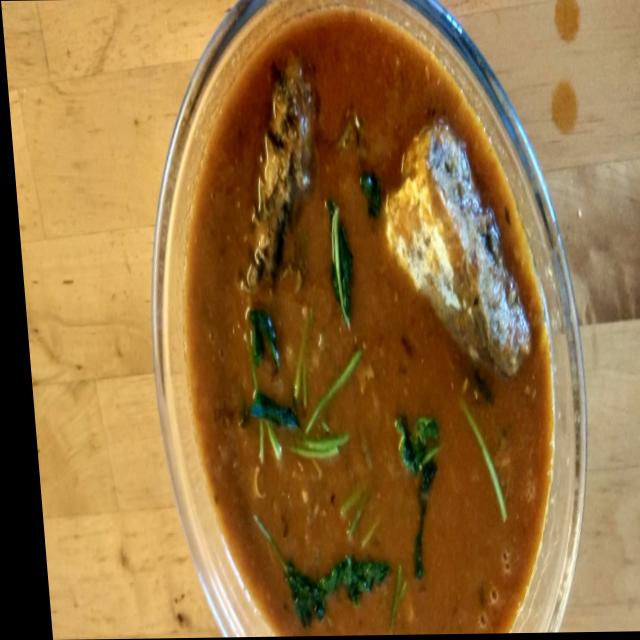
Dish: fish_curry